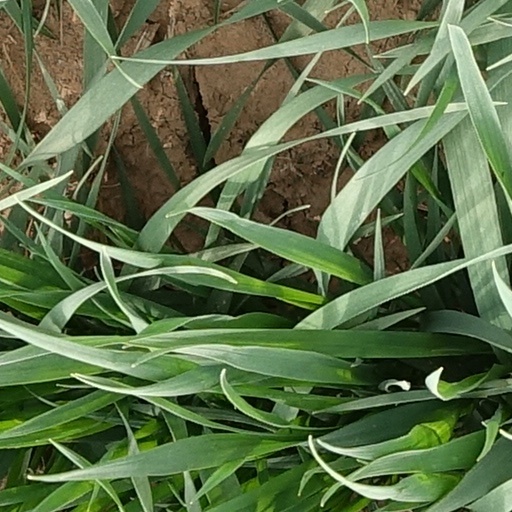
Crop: wheat